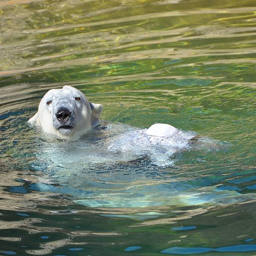
biological species in the water